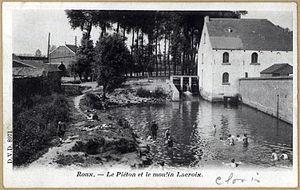
Roux (Charleroi - Belgique) - Le Piéton et le moulin Lacroix (début du XXe siècle)
Roux, ou dans sa forme complète, Roux-lez-Charleroi est une section de la ville belge de Charleroi située en Région wallonne dans la province de Hainaut.
Le Piéton est un ruisseau de Belgique, long de 30 km, affluent de la Sambre, et dont le cours dessine un demi-cercle ouvert vers le sud.